Church of Saint John the Evangelist, Kilkenny

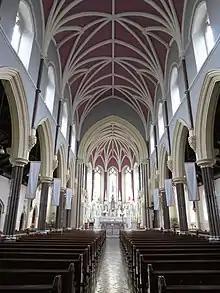
Interior of the church

It was built as the O'Loughlin Memorial Church by the O'Loughlin family of Sandford's Court. The site was donated by James Butler, the third Marquess of Ormonde. It was built to designs by William Hague (c.1840-99), under the supervision of William Henry Byrne (1866–1917).